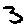
Label: 3